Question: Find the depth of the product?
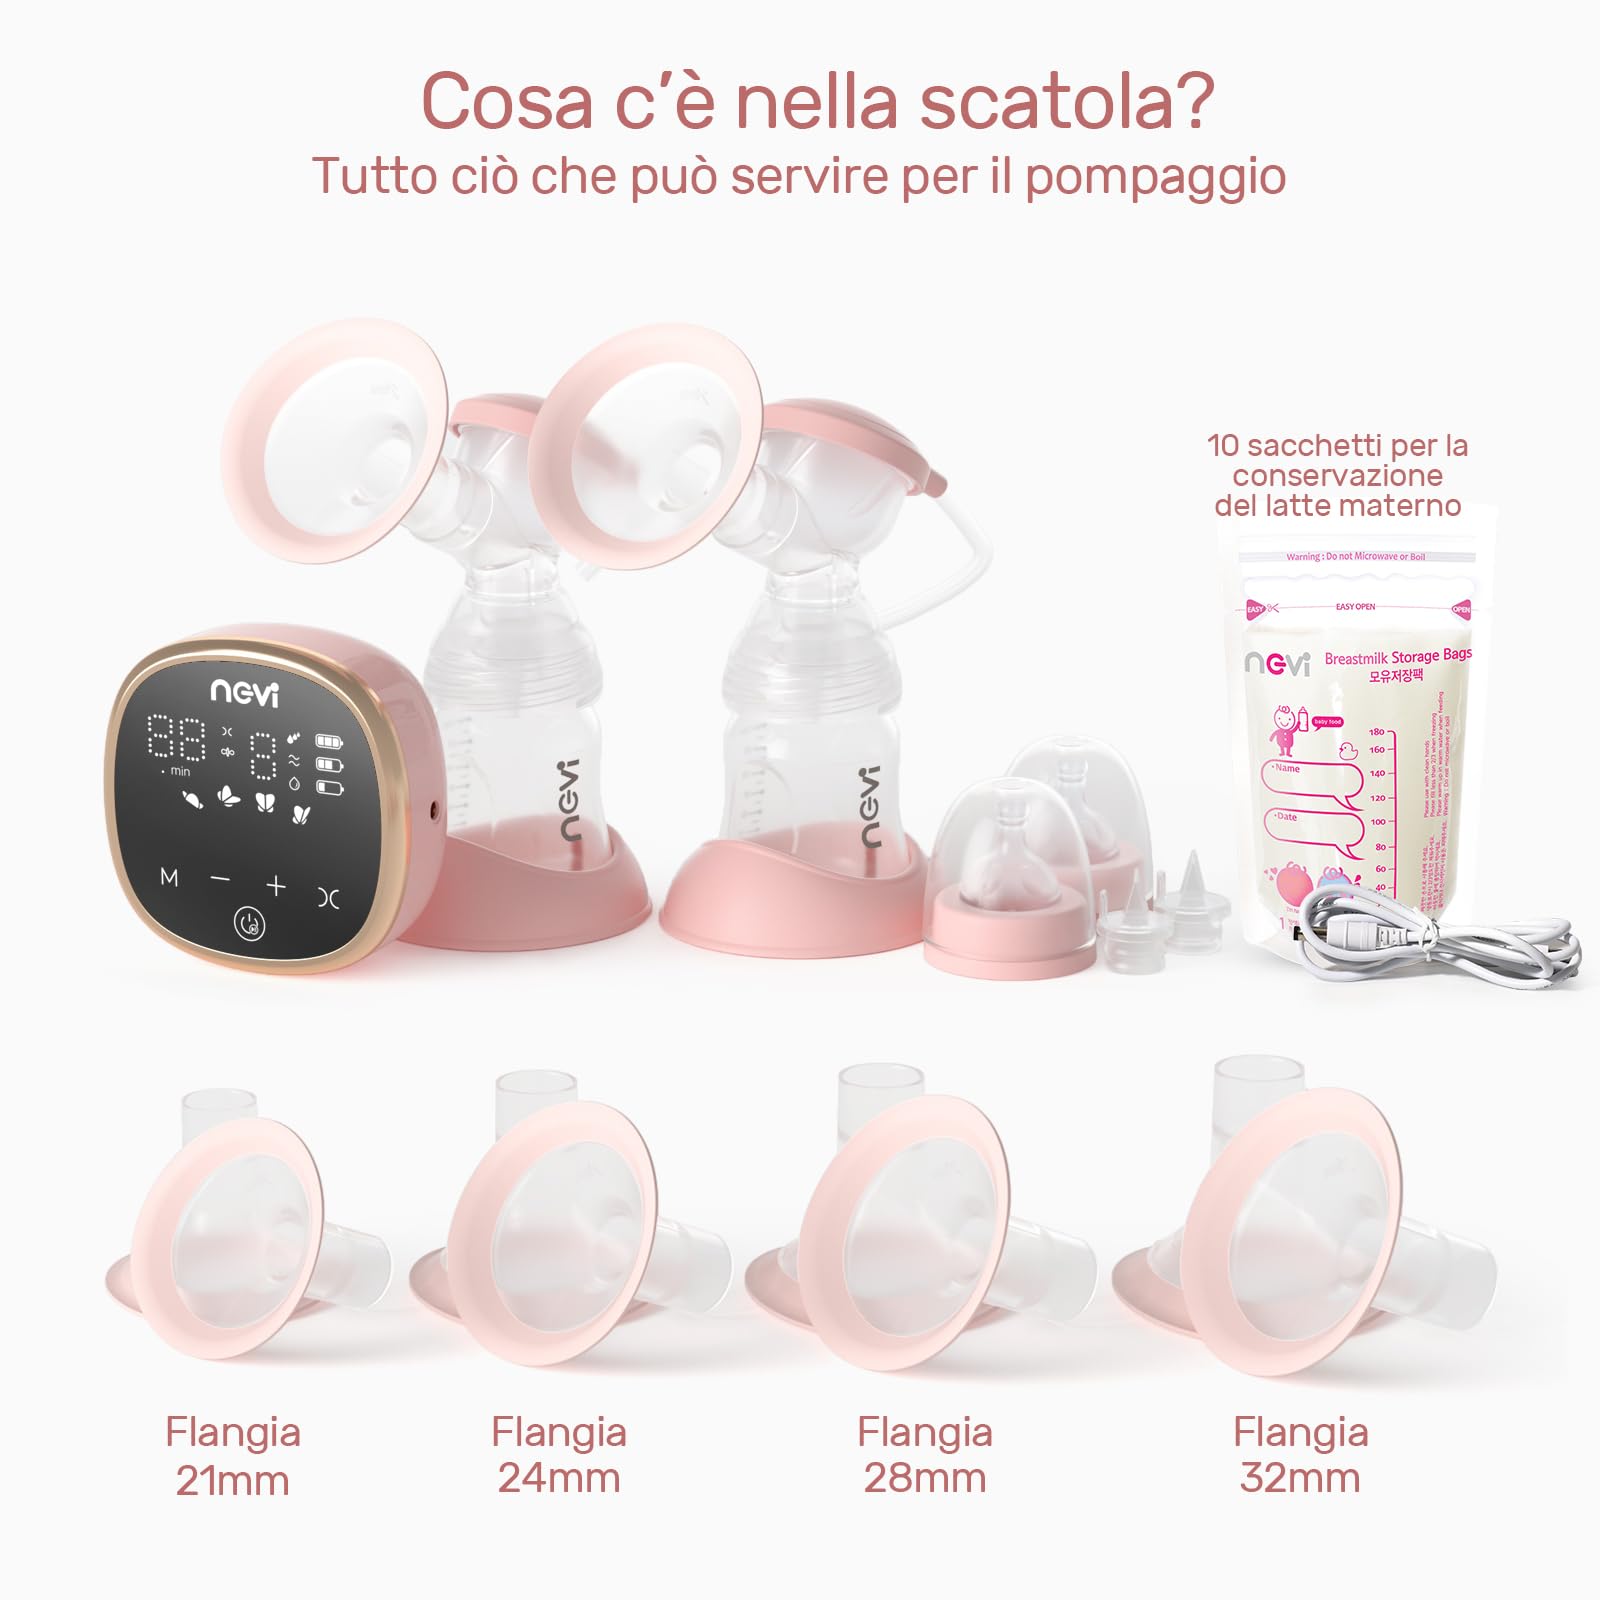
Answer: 32.0 millimetre